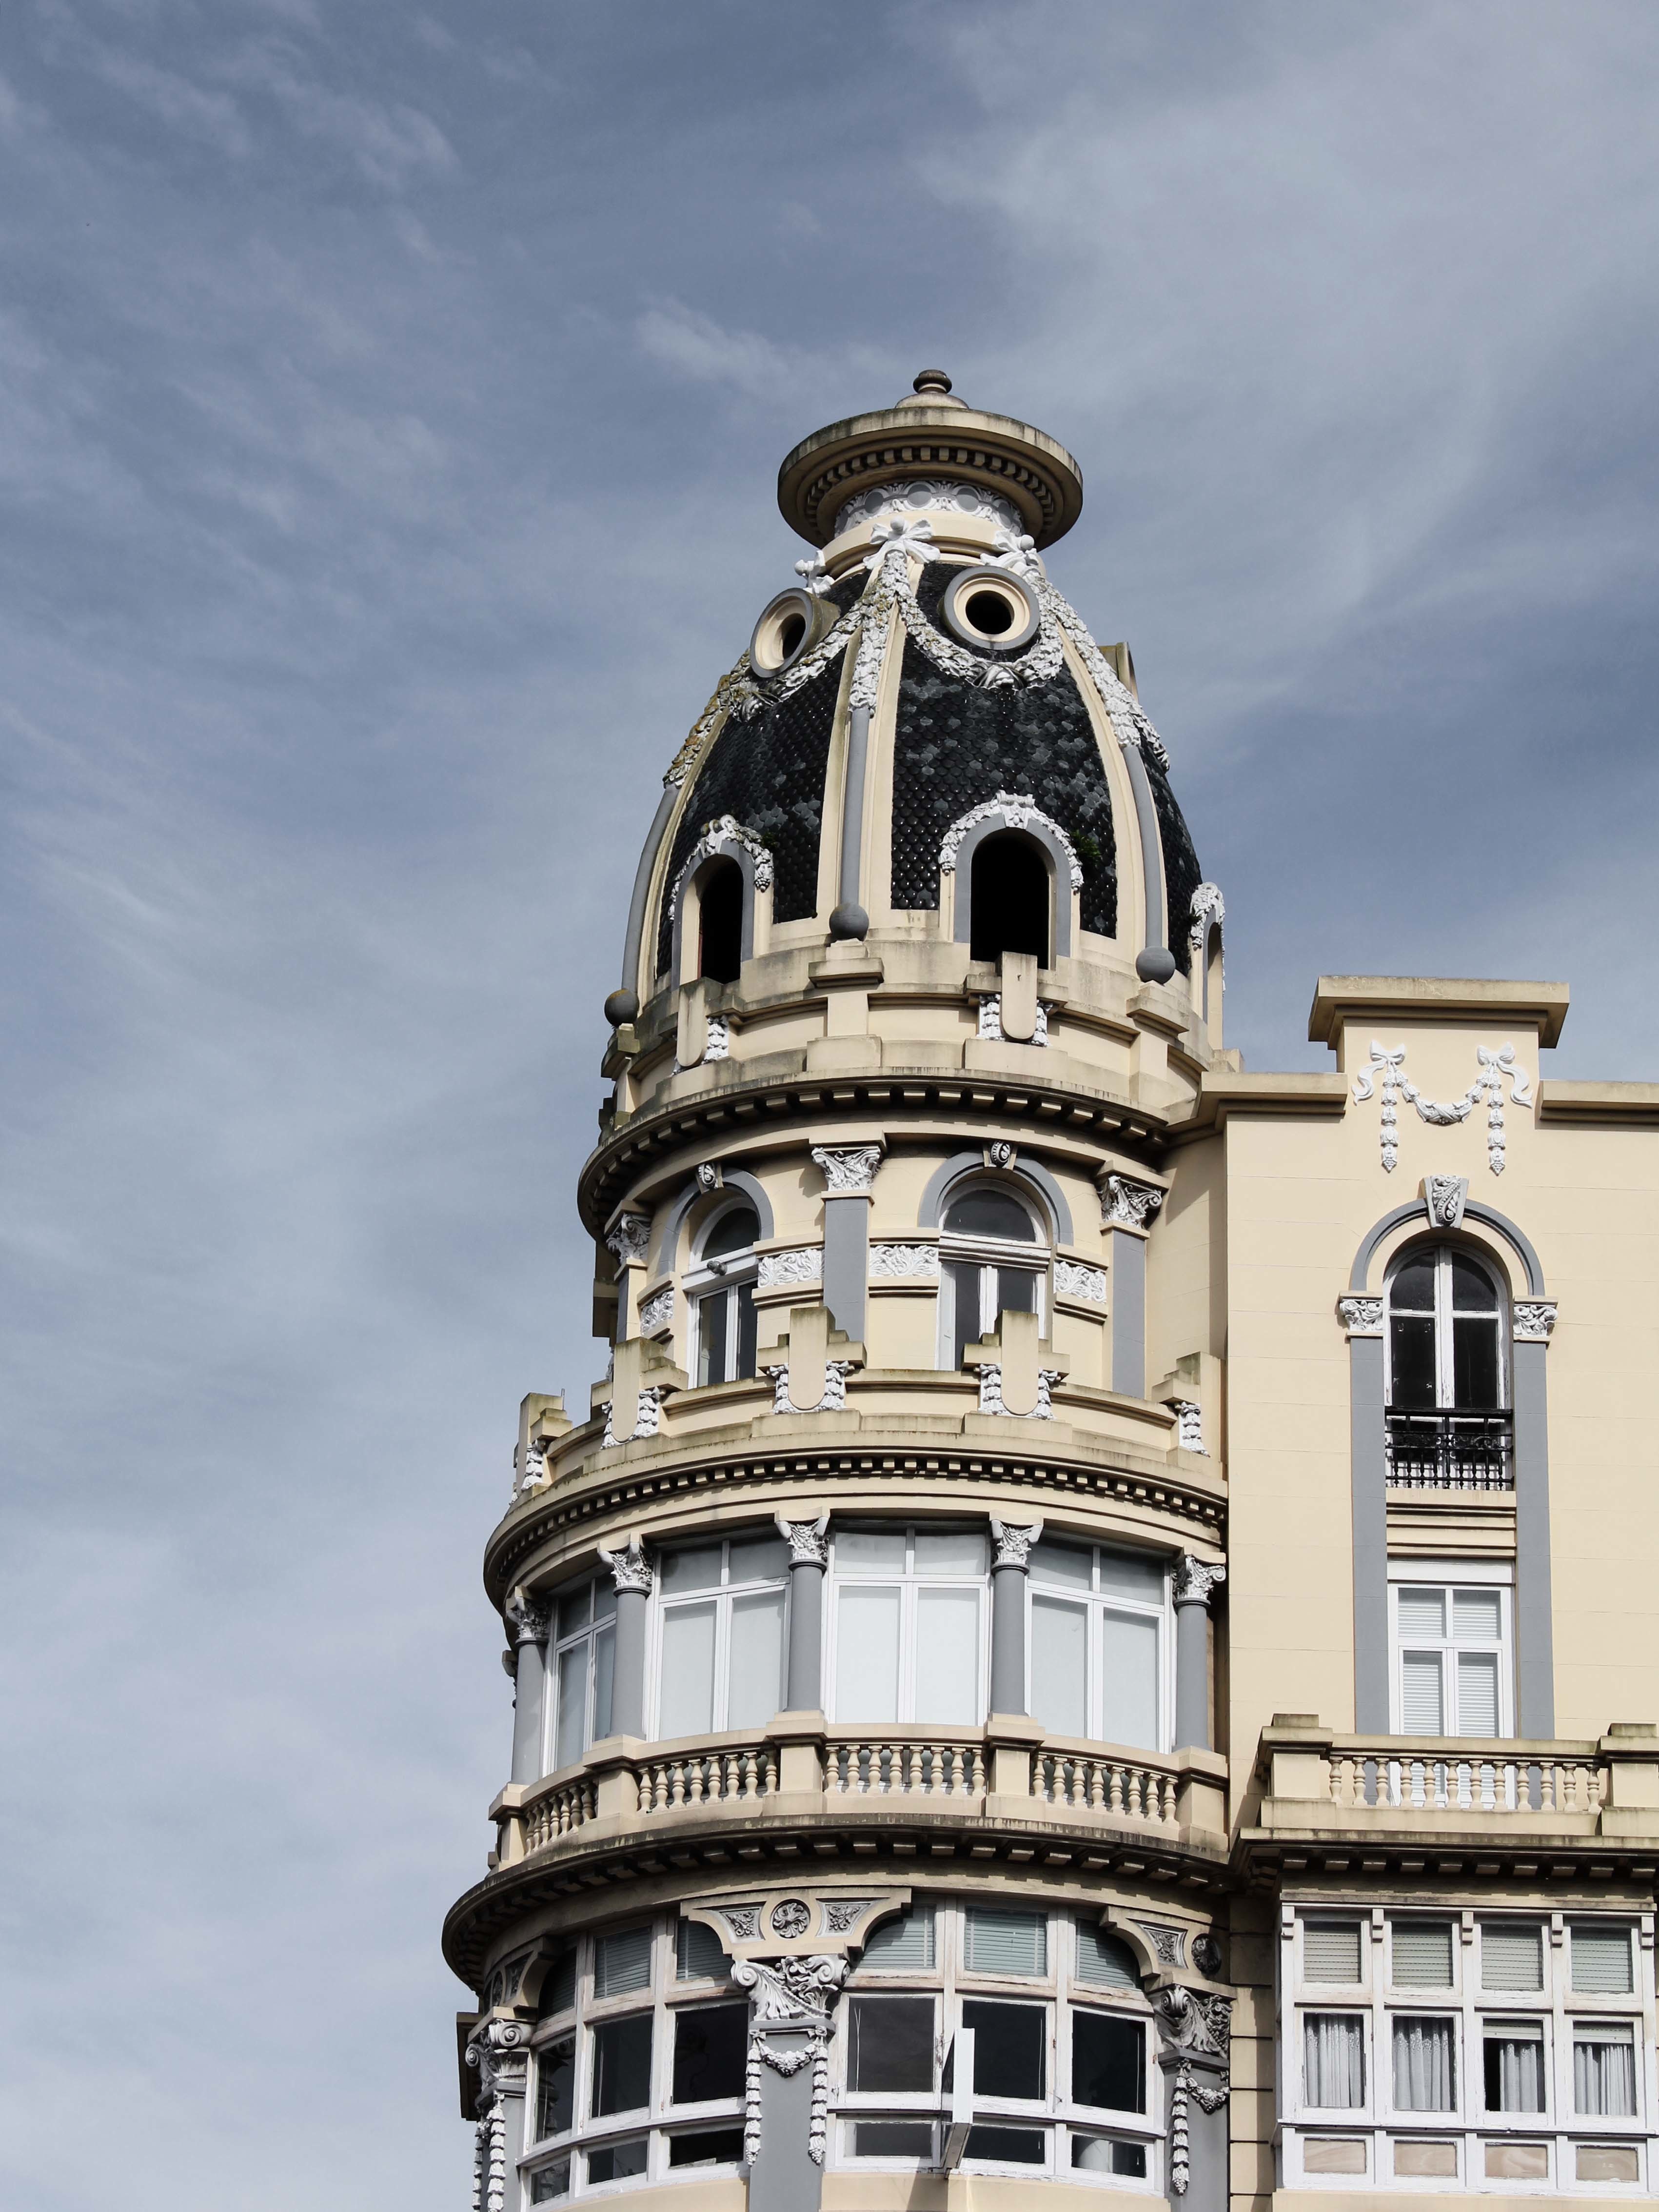
architecture, tower, landmark, facade, bell tower, dome